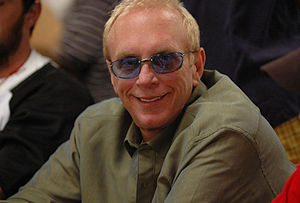
Chip Reese
Chip Reese
David Edward "Chip" Reese var en amerikansk professionel pokerspiller. Han vandt 2006 pokerturneringen H.O.R.S.E.